Adashino Nenbutsu-ji

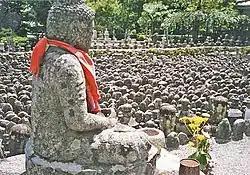
Statues at Adashino Nenbutsu-ji

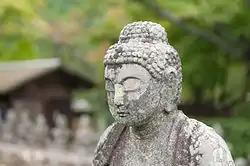
Central Buddha at Adashino

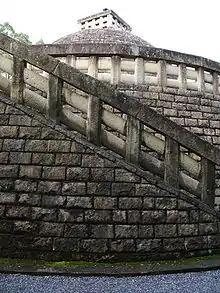
Stupa

In its name, "Adashino" is a place name; "Nenbutsu" refers to a mantra (recitation of a buddha's name).